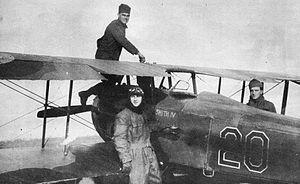
Arthur Raymond Brooks, né le 1ᵉʳ novembre 1895 à Framingham et décédé le 17 juillet 1991 Summit, était un aviateur, as de l'Aviation Section durant la Première Guerre mondiale, crédité de six victoires.